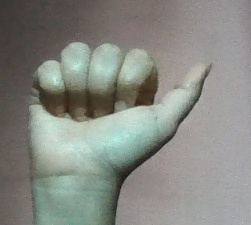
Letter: dhad